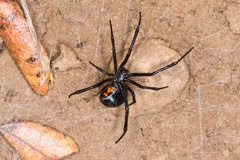
Species: Lactrodectus_hesperus